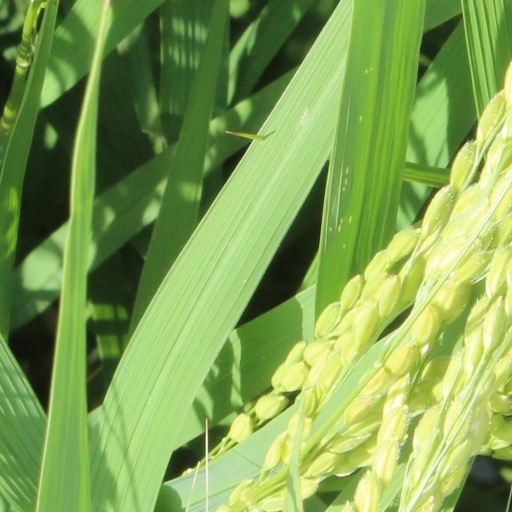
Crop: rice